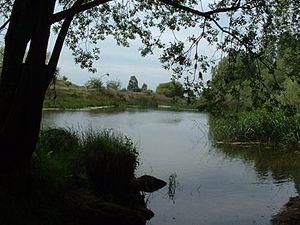
Le Guadiana est un fleuve international de la péninsule Ibérique, qui se jette dans l'océan Atlantique dans le golfe de Cadix.